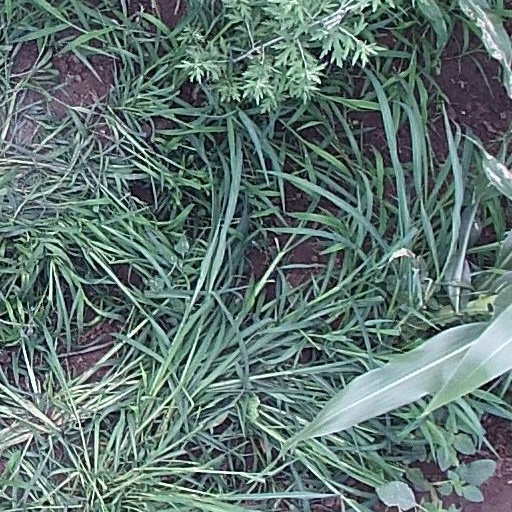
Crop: maize; corn